National symbols of Saint Lucia

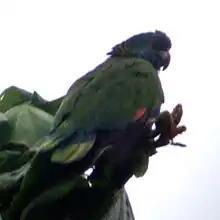
The national bird of Saint Lucia.

The Saint Lucia amazon (also known as the Saint Lucia parrot) ("Amazona versicolor") is a species of parrot in the family Psittacidae. It is endemic to Saint Lucia and is the country's national bird.